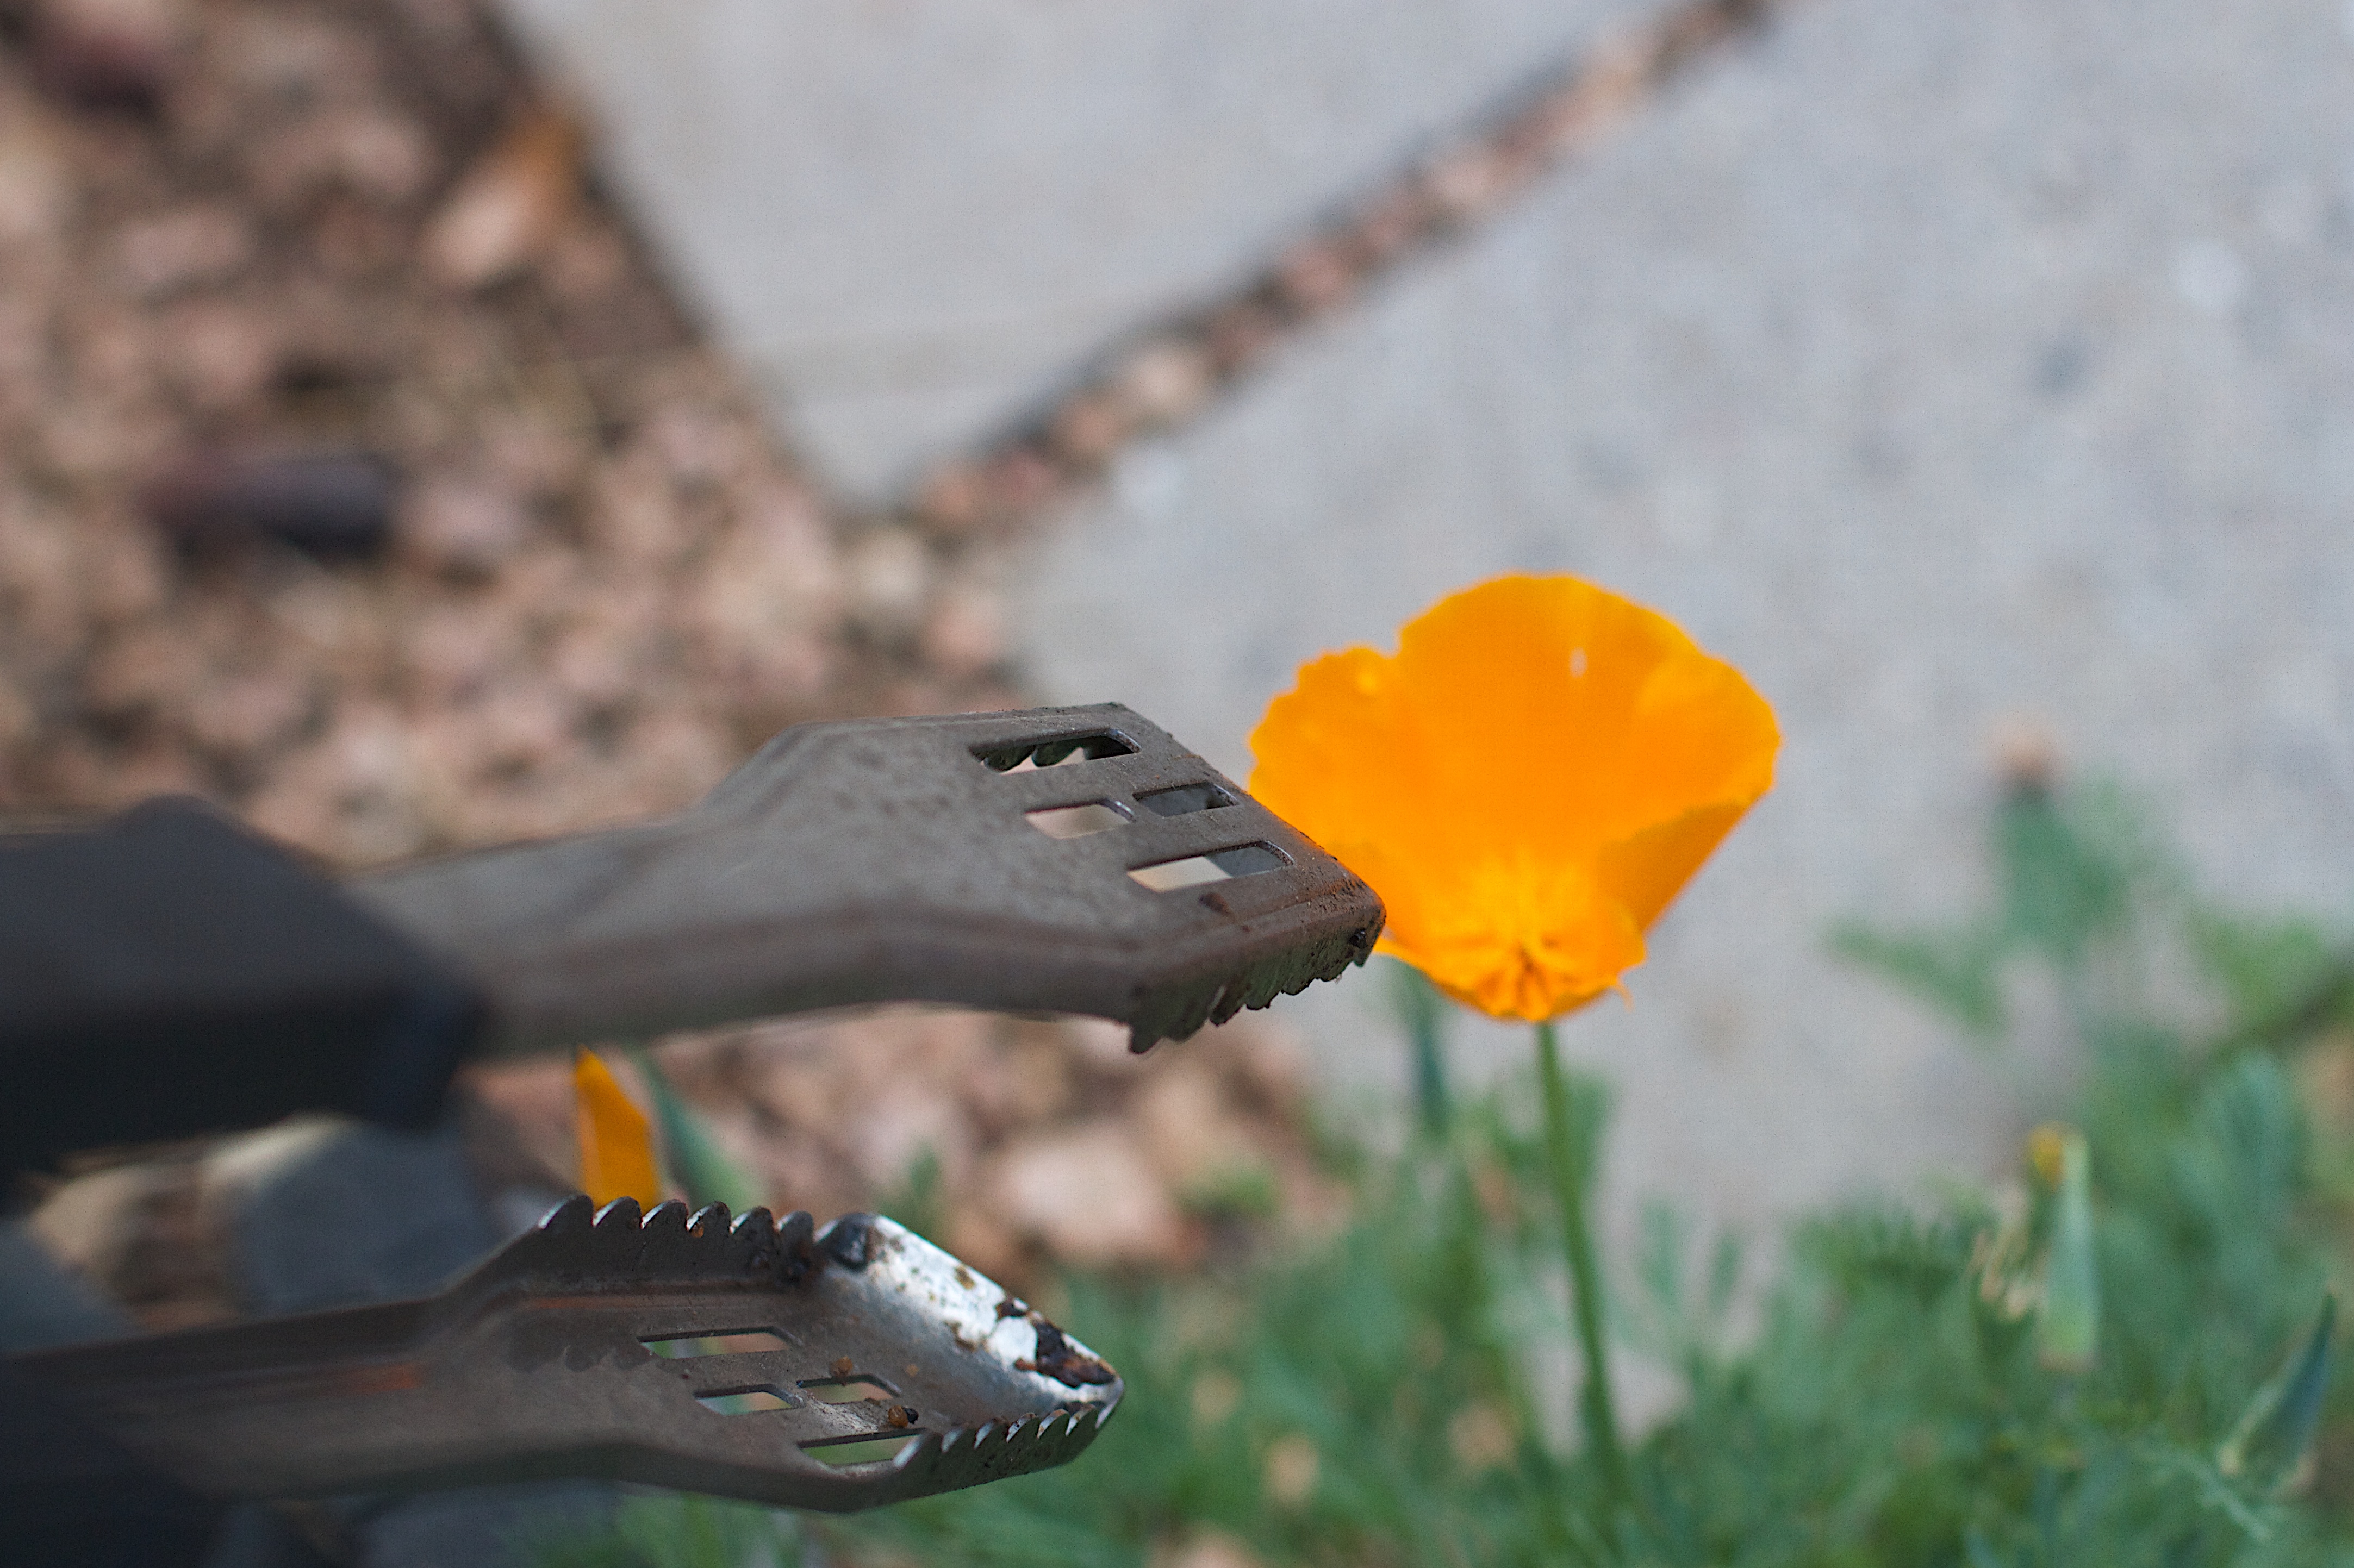
plant, flower, yellow, close up, macro photography